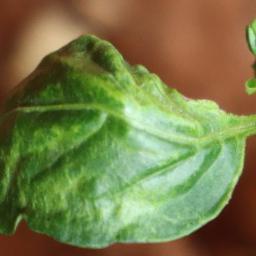
Label: mites_and_trips